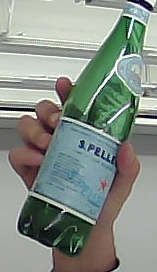
Product: sanpellegrino_water